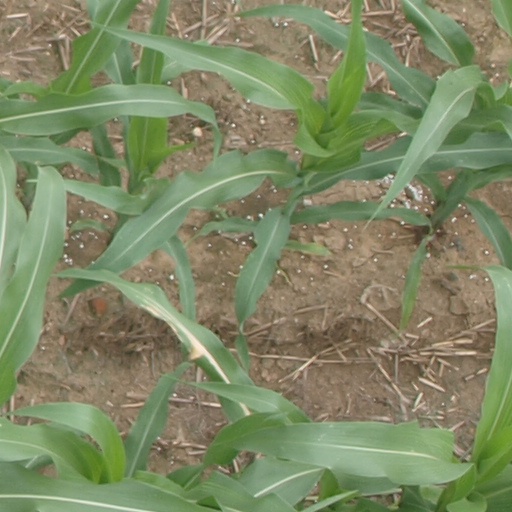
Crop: maize; corn